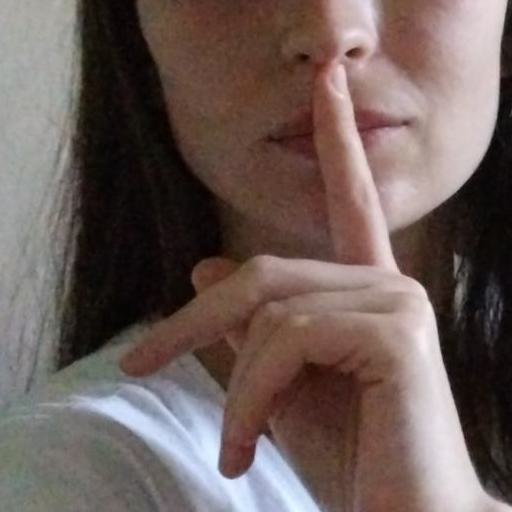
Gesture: mute